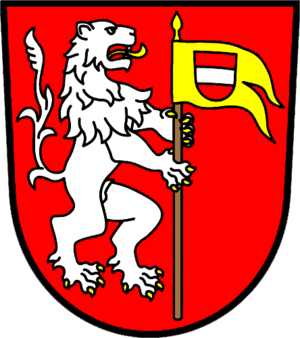
Chodová Planá est un bourg du district de Tachov, dans la région de Plzeň, en Tchéquie. Sa population s'élevait à 1 841 habitants en 2018.